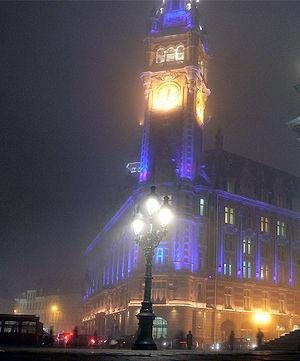
Un « plan-lumière », notion récente, est un plan d’organisation et de mise en place de l’éclairage d’un site touristique, d'un territoire urbanisé - quartiers, villages, villes, métropoles… - ou d’une zone d’activité.